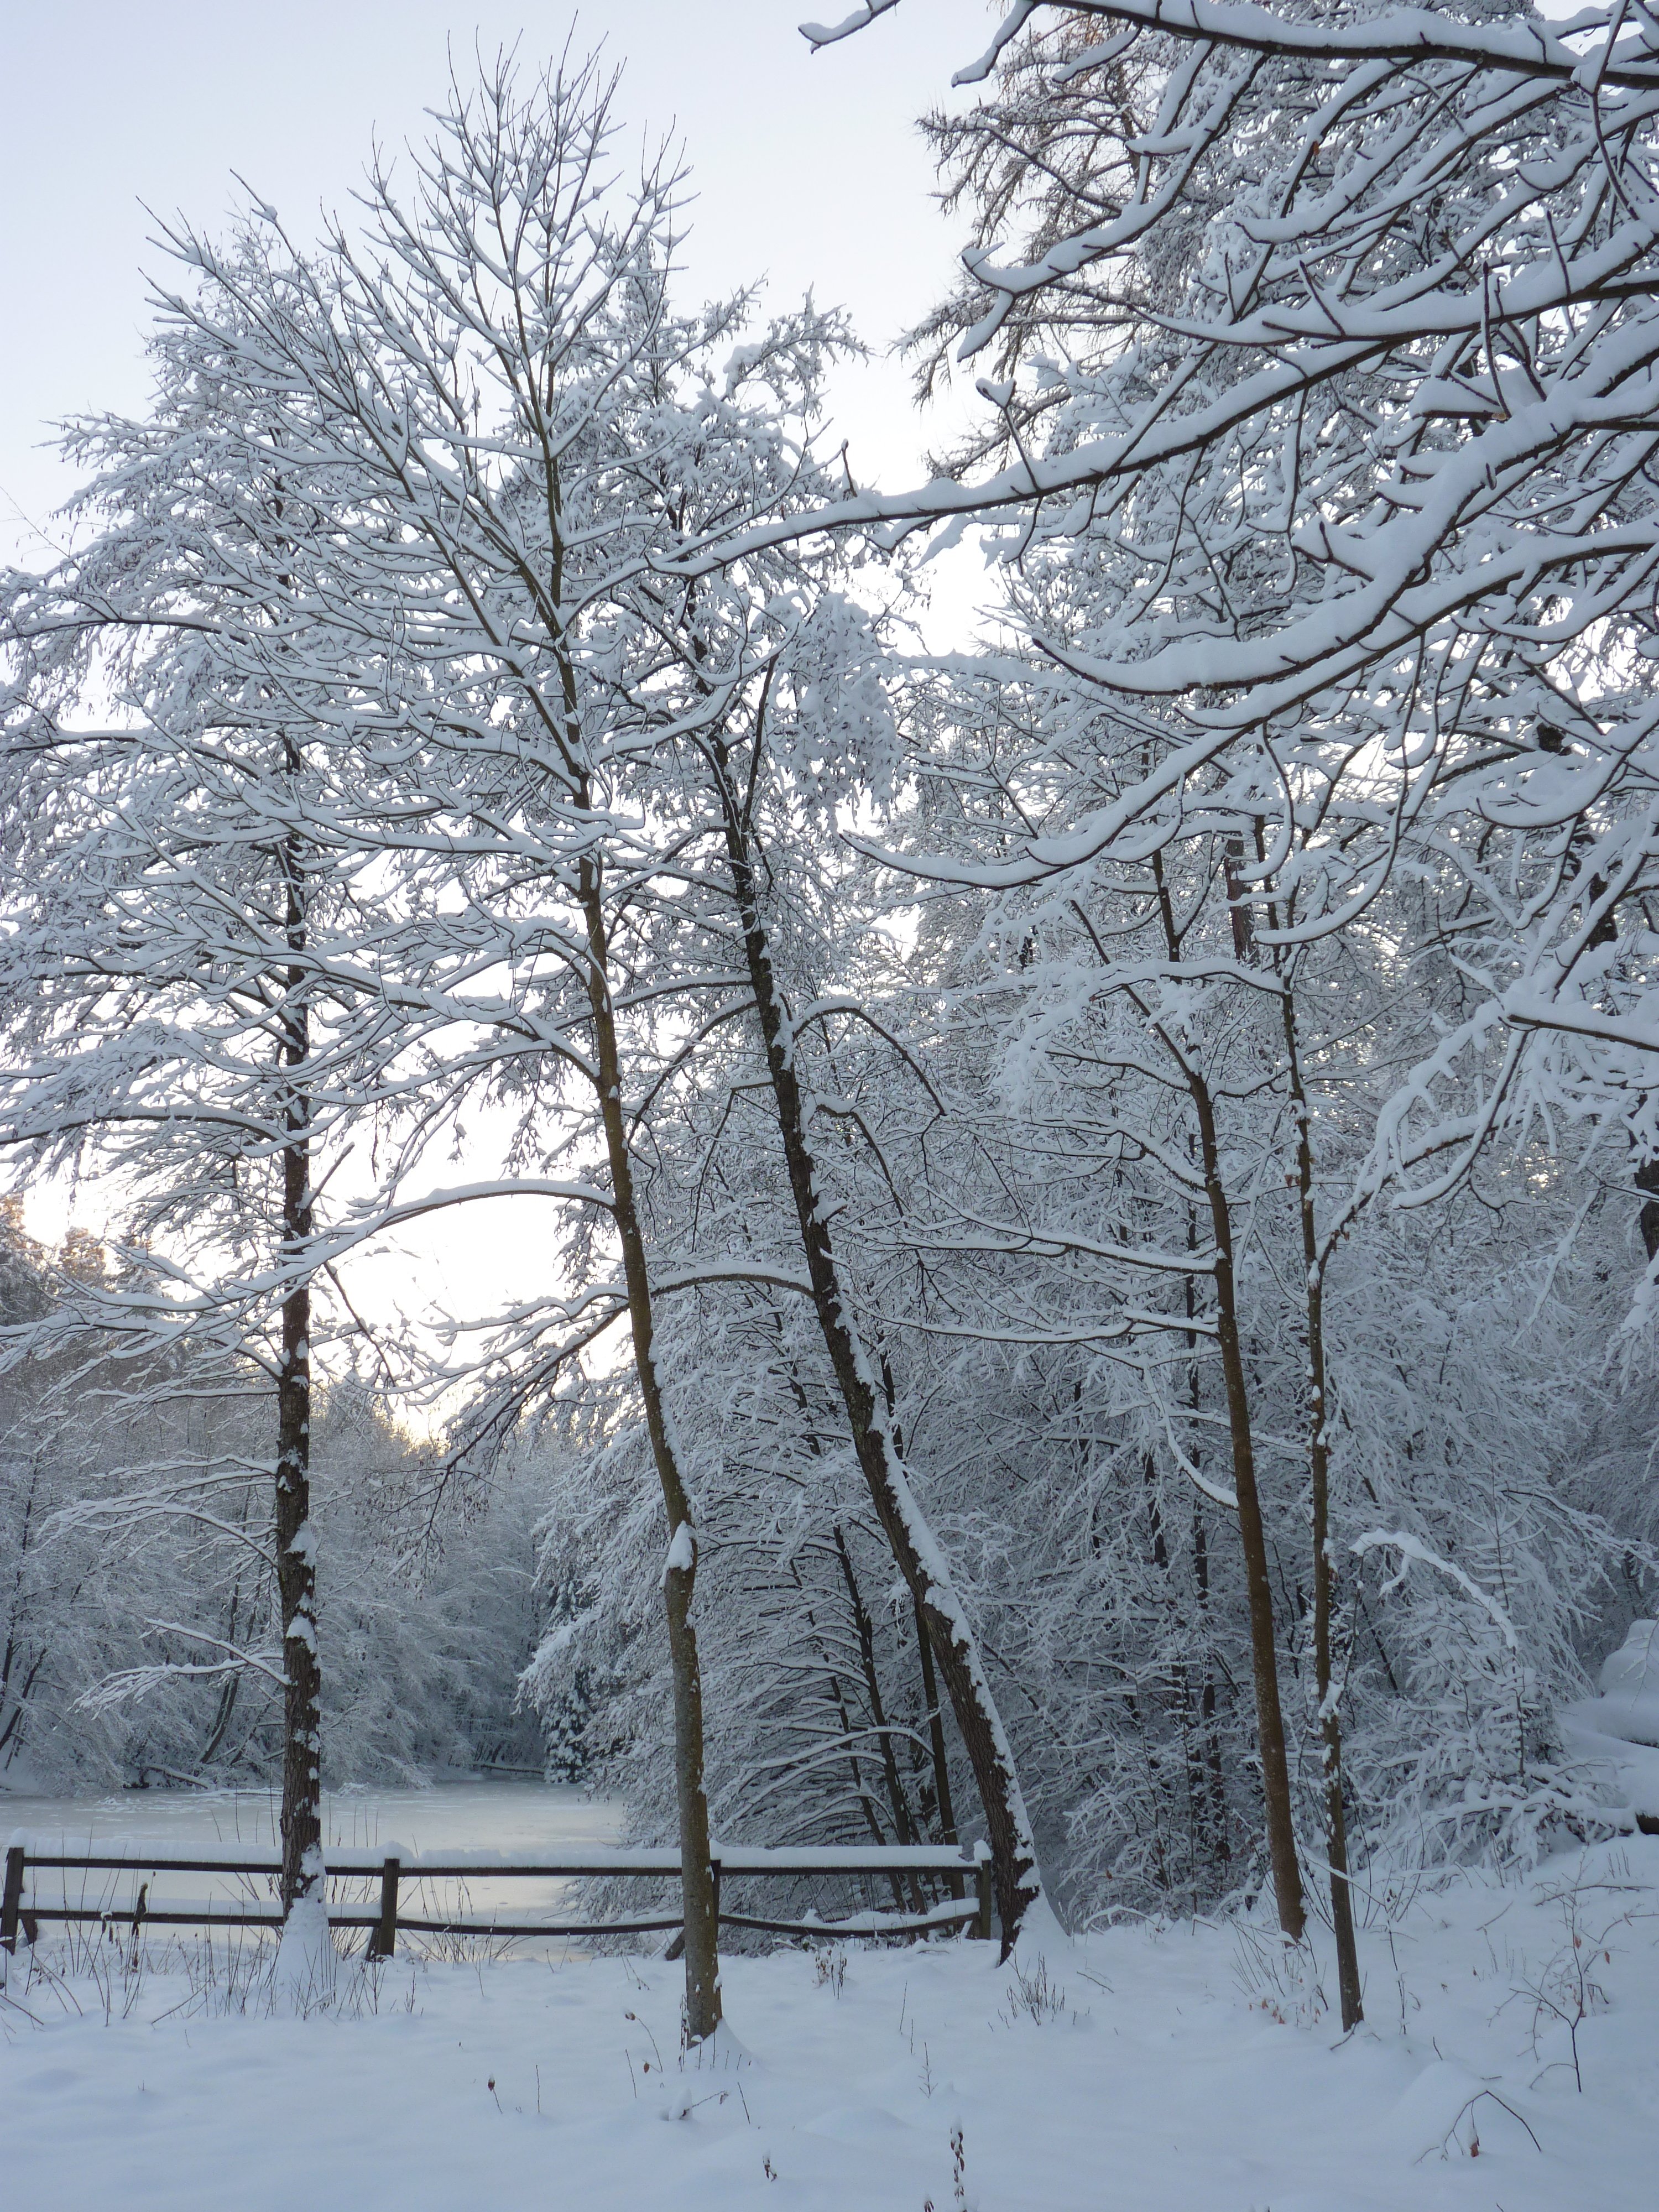
tree, forest, branch, snow, winter, plant, lake, frost, weather, season, trees, blizzard, freezing, atmospheric phenomenon, woody plant, winter storm, rain and snow mixed